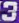
Number: 3